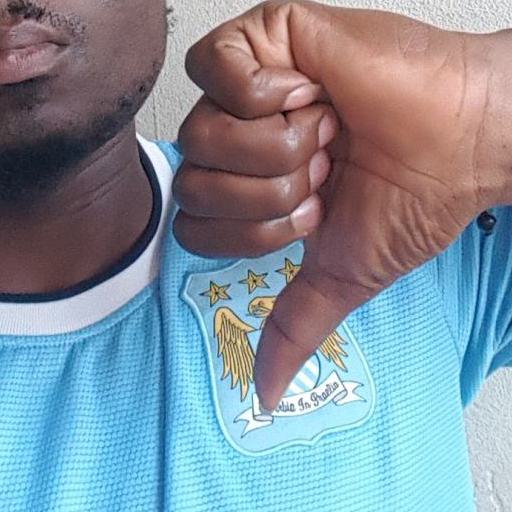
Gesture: dislike